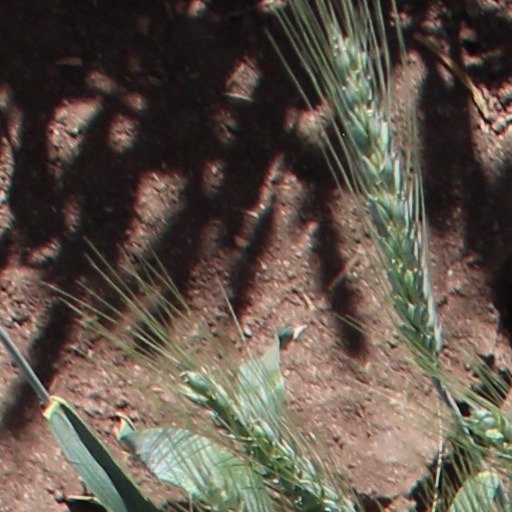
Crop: wheat